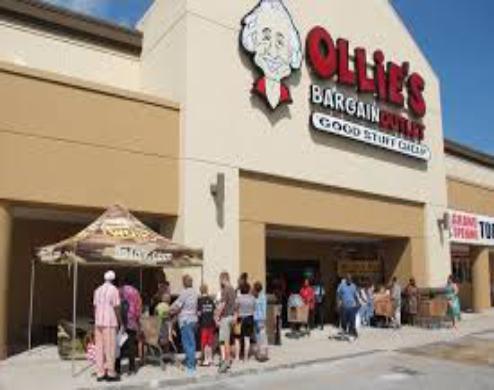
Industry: Others